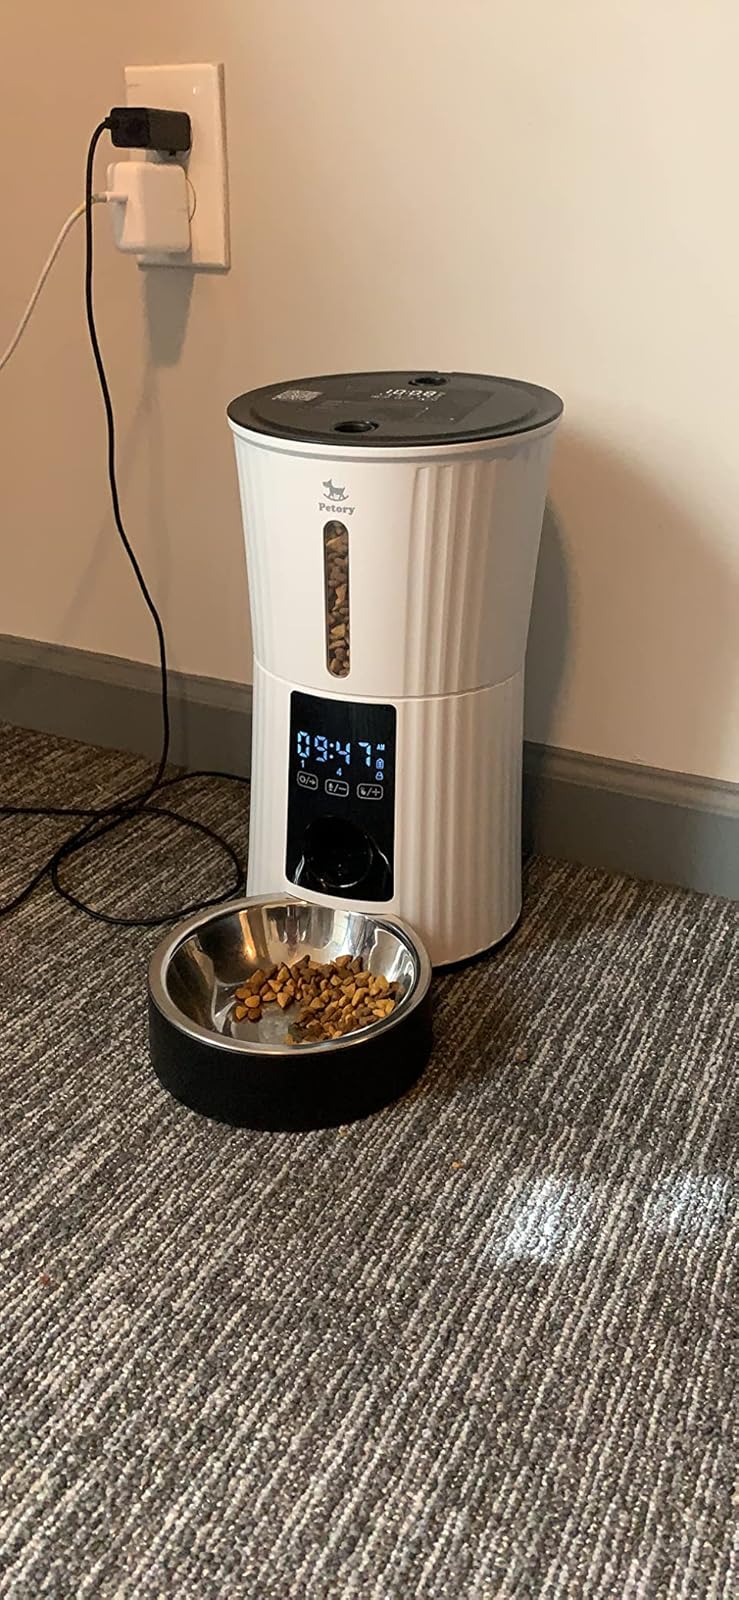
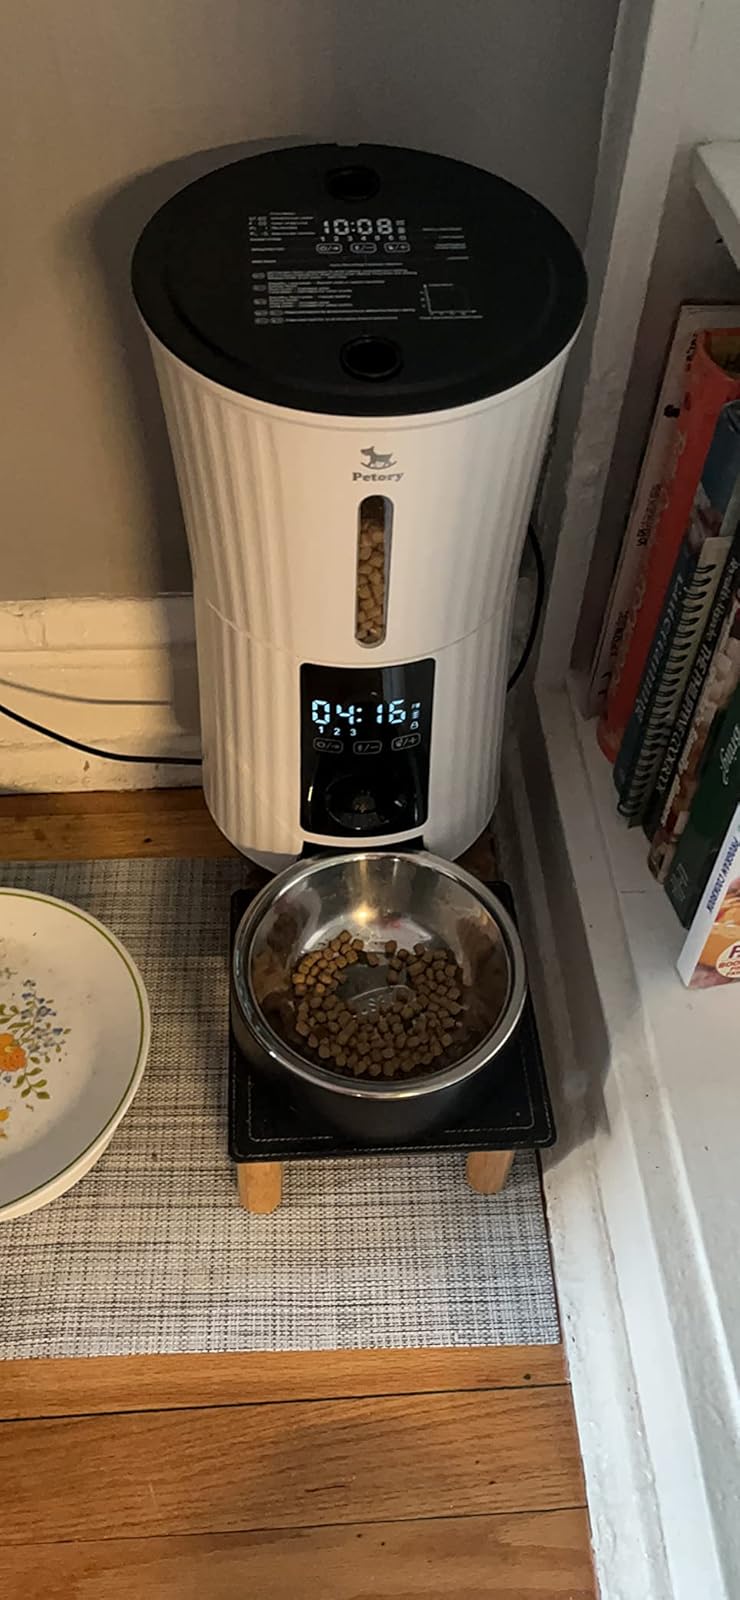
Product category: items_feeder
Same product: yes